Aparan

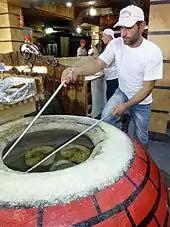
Bakery using traditional Armenian "tonir"

Aparan used to be a major centre of carpet and textile production during the Soviet years. However, with collapse of the USSR the economy had drastically declined.